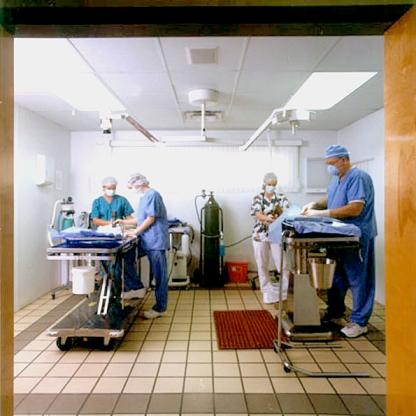
Scene: Indoor